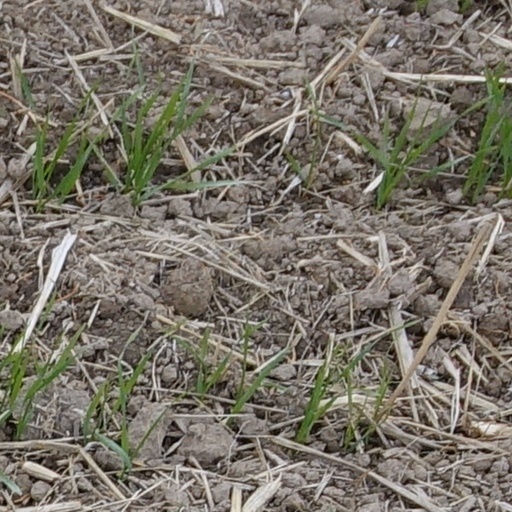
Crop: wheat